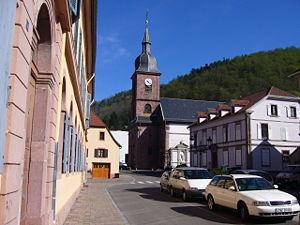
Sainte-Croix-aux-Mines est une commune française située dans le département du Haut-Rhin, en région Grand Est.